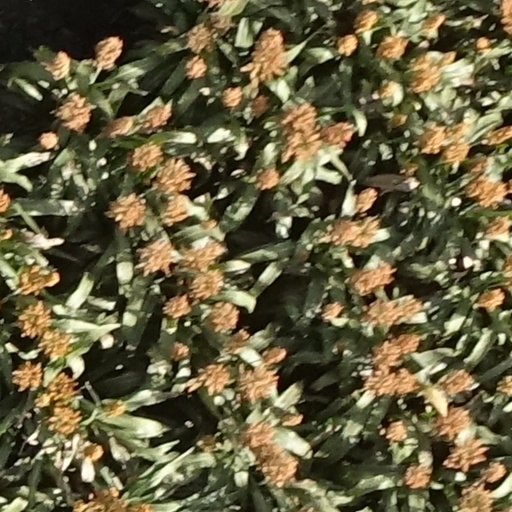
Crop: sorghum